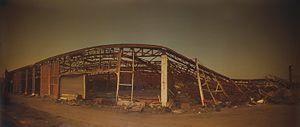
C'est sous le nom de Felten-Massinger que les photographes belges Christine Felten et Véronique Massinger ont réalisé pendant vingt ans une œuvre singulière. Le procédé qu'elles ont mis au point associe la pratique du sténopé à l'utilisation dans des conditions hors normes de papiers inversibles couleur. La chambre noire dont se servent Felten-Massinger est une caravane de camping, la Caravana Obscura.